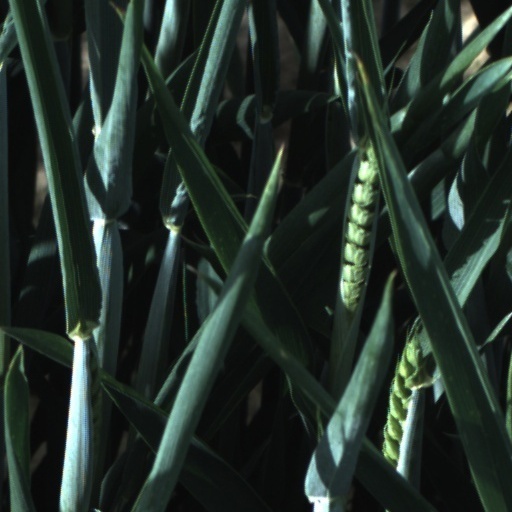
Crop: wheat